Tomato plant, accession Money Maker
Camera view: vertical (180 deg); turntable rotation: 330 degrees
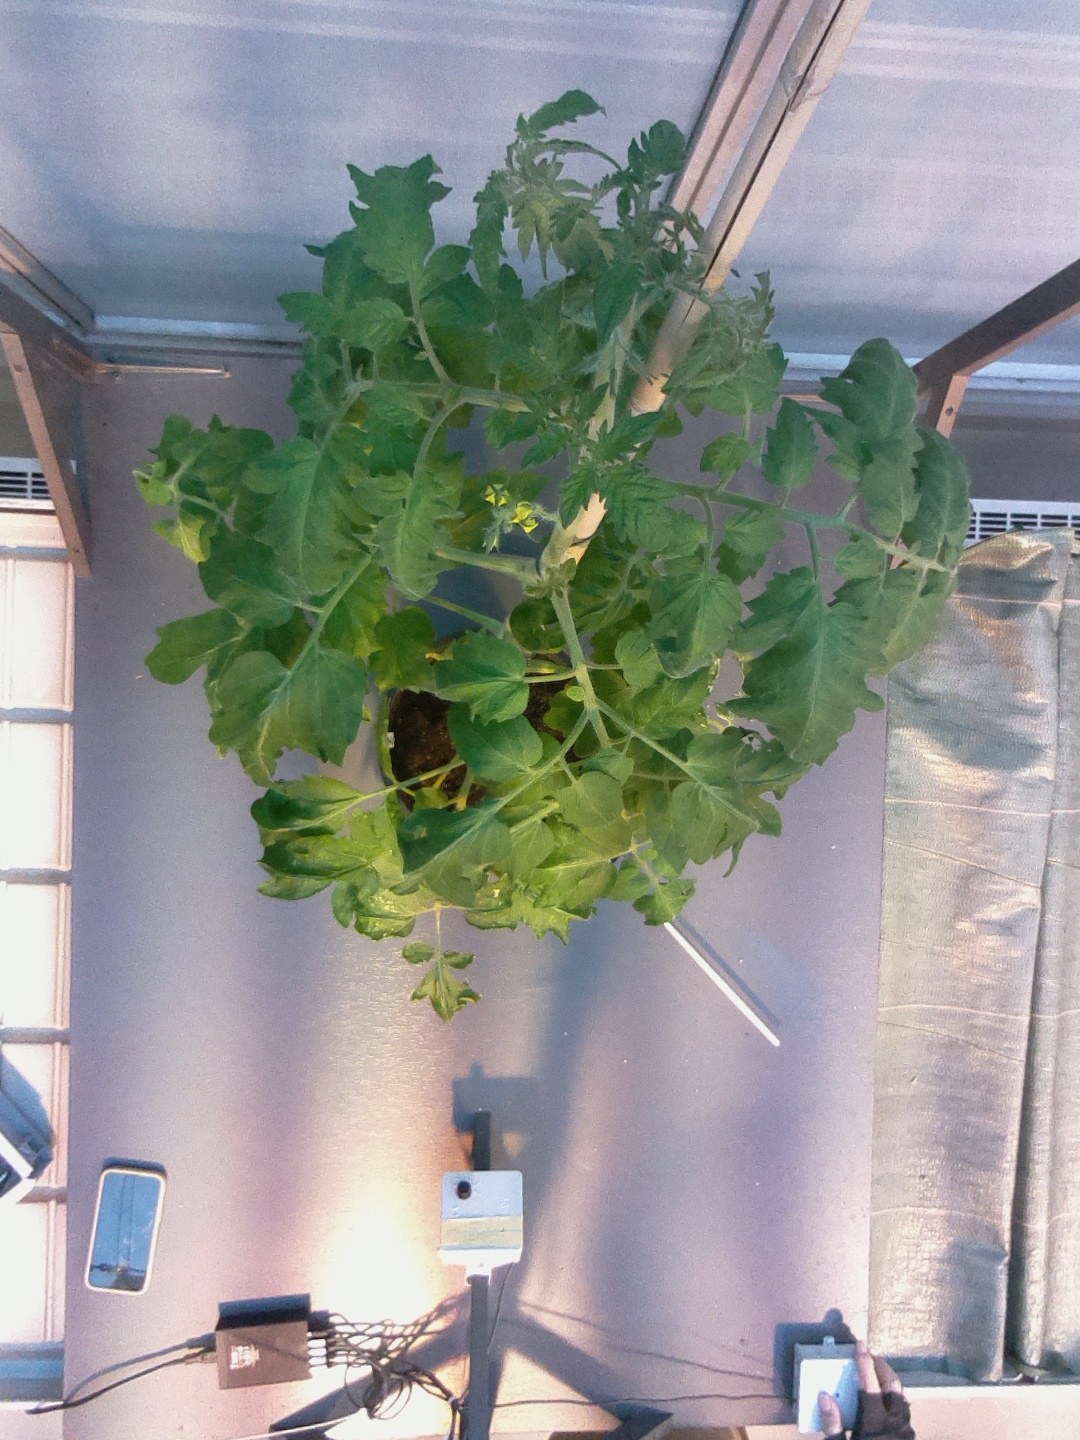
BBCH growth stage 60: First flowers open